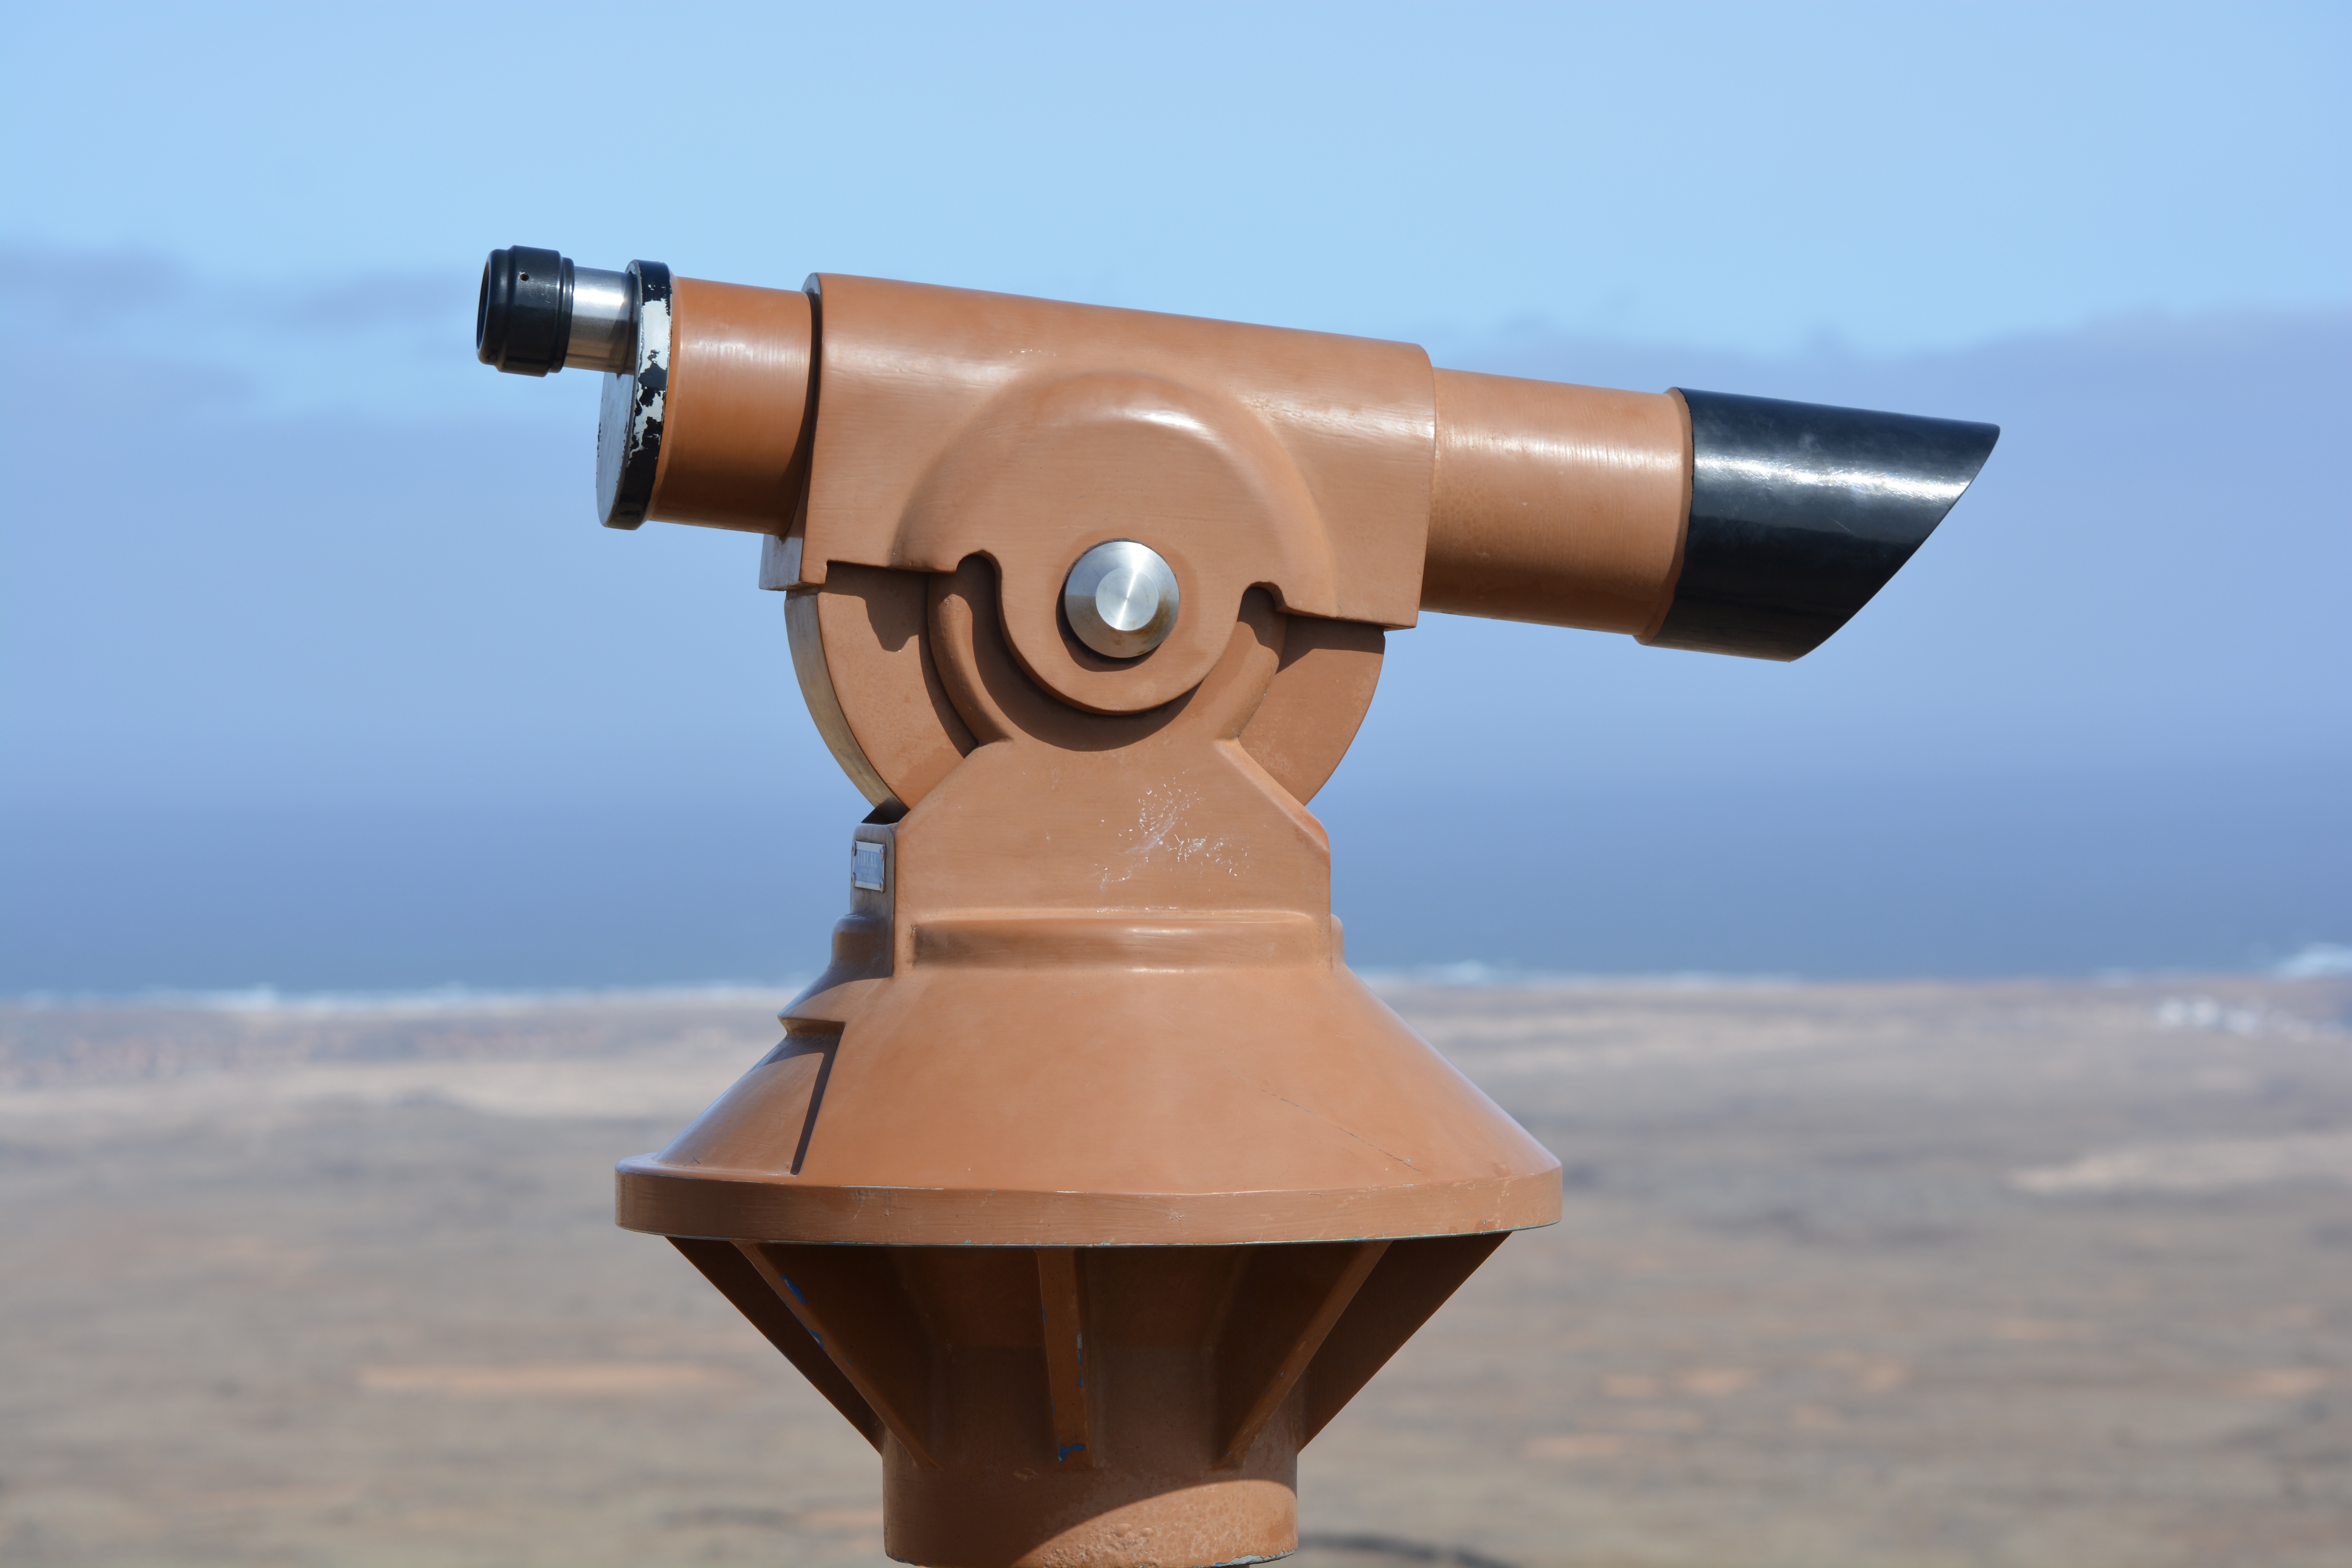
landscape, view, aircraft, machine, weapon, gun, cannon, binoculars, firearm, aircraft engine, optical instrument